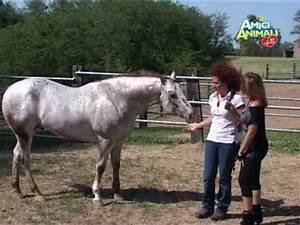
horse